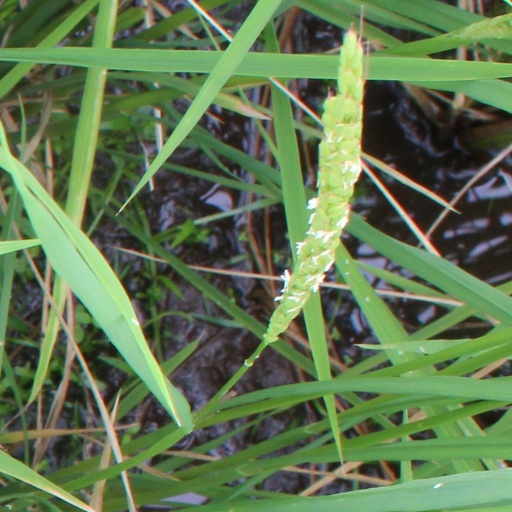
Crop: rice